Todor Manojlović

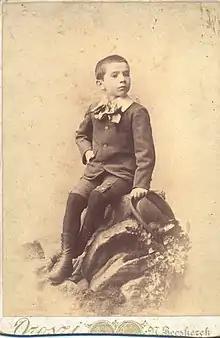
Portrait of Todor Manojlović as a boy

Manojlović was a recipient of the "Avramović Foundation", one of 50 theological scholarships granted by the Serbian Patriarchate then located in Sremski Karlovci. Beginning in 1894, when he was in junior high at Veliki Bečkerek, he received the 300-florin annual scholarship.